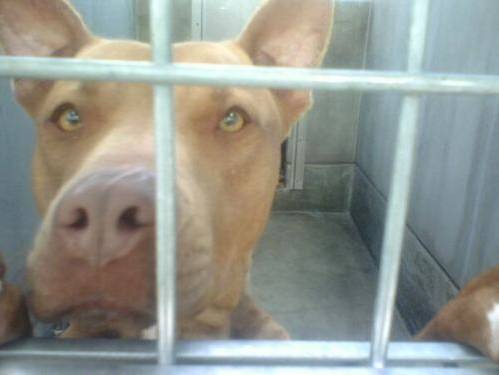
Label: dog